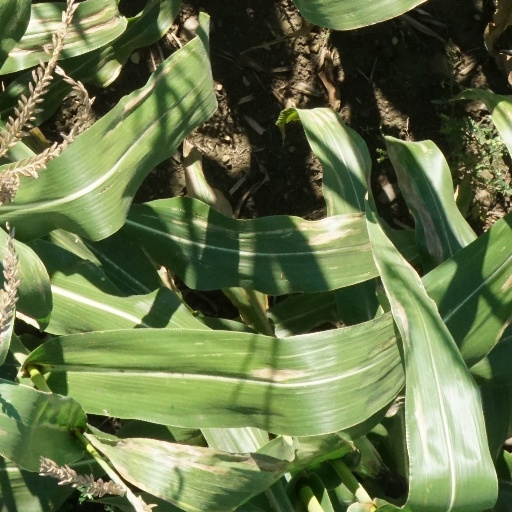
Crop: maize; corn